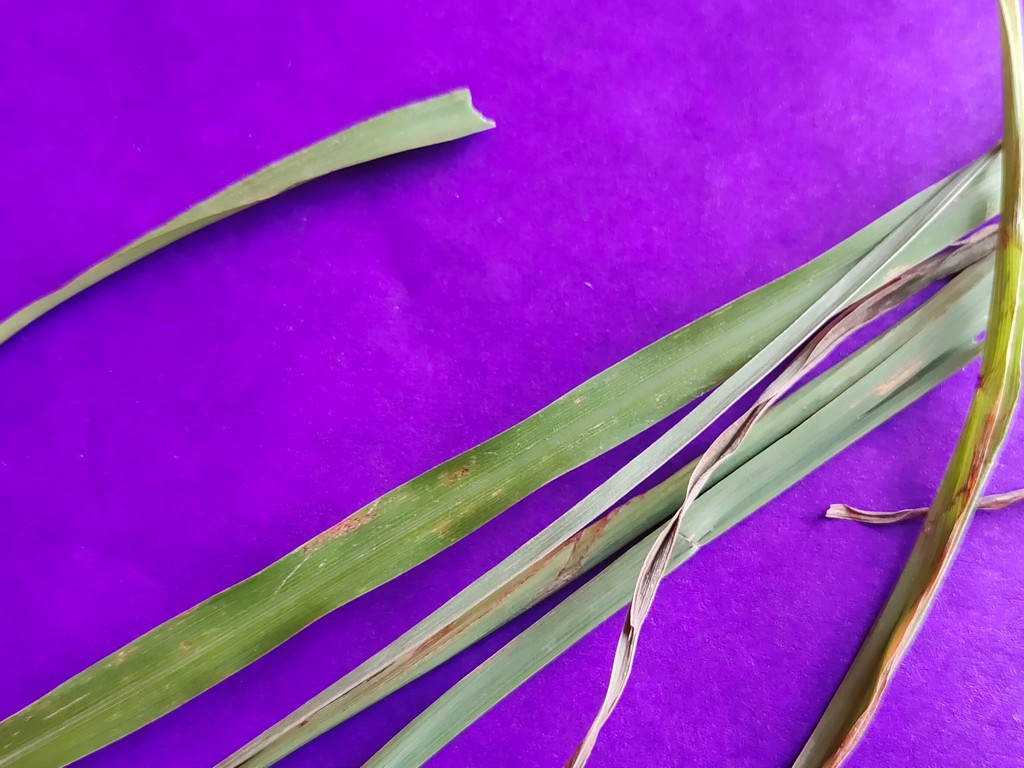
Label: Unhealthy